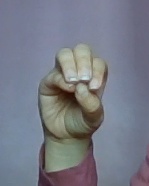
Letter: ha